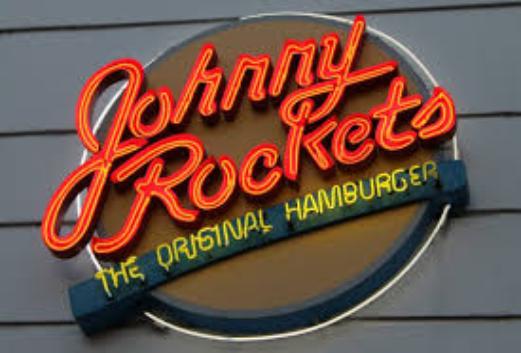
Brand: Johnny Rockets
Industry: Food